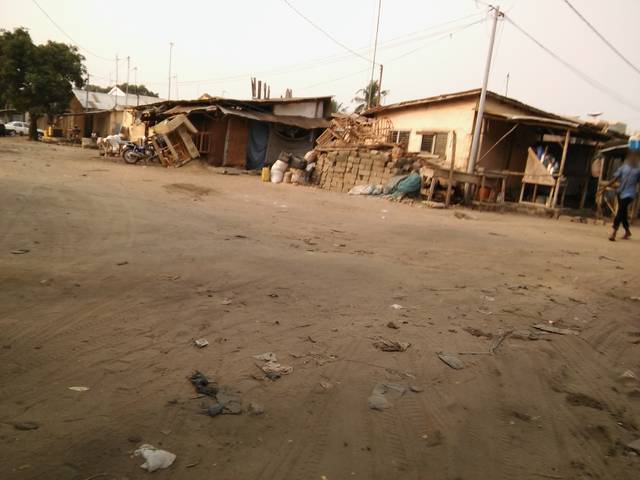
Region: Benin
Coordinates: 6.358, 2.408